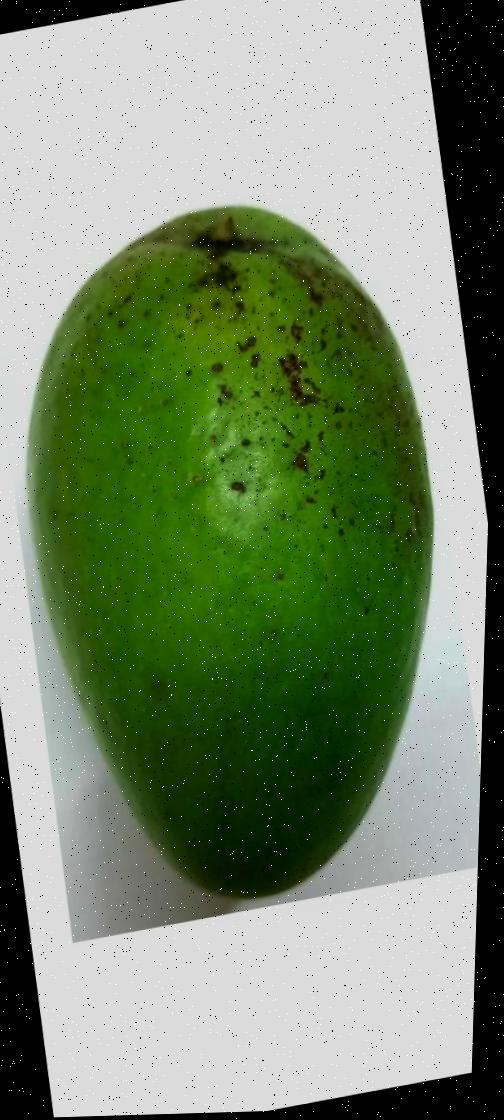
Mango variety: Amrapali